Wake Island

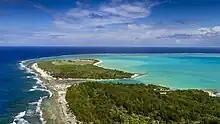
Looking North-west over Wilkes Island, which has almost been split by the old partially completed submarine channel.

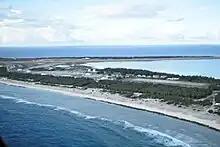
Looking southwest across eastern side of Wake Island

With the end of hostilities with Japan and the increase in international air travel driven partly by wartime advances in aeronautics, Wake Island became a critical mid-Pacific base for the servicing and refueling of military and commercial aircraft. The United States Navy resumed control of the island, and in October 1945, 400 Seabees from the 85th Naval Construction Battalion arrived at Wake to clear the island of the effects of the war and to build basic facilities for a Naval Air Base. The base was completed in March 1946, and on September 24, Pan Am resumed regular commercial passenger service. The era of the flying boats was nearly over, so Pan Am switched to longer-range, faster, and more profitable airplanes that could land on Wake's new coral runway. Other airlines that established transpacific routes through Wake included British Overseas Airways Corporation (BOAC), Japan Airlines, Philippine Airlines and Transocean Airlines. Due to the substantial increase in the number of commercial flights, on July 1, 1947, the Navy transferred administration, operations, and maintenance of the facilities at Wake to the Civil Aeronautics Administration (CAA). In 1949, the CAA upgraded the runway by paving over the coral surface and extending its length to 7,000 feet. Previously Pan Am was still operating the airport at Wake.